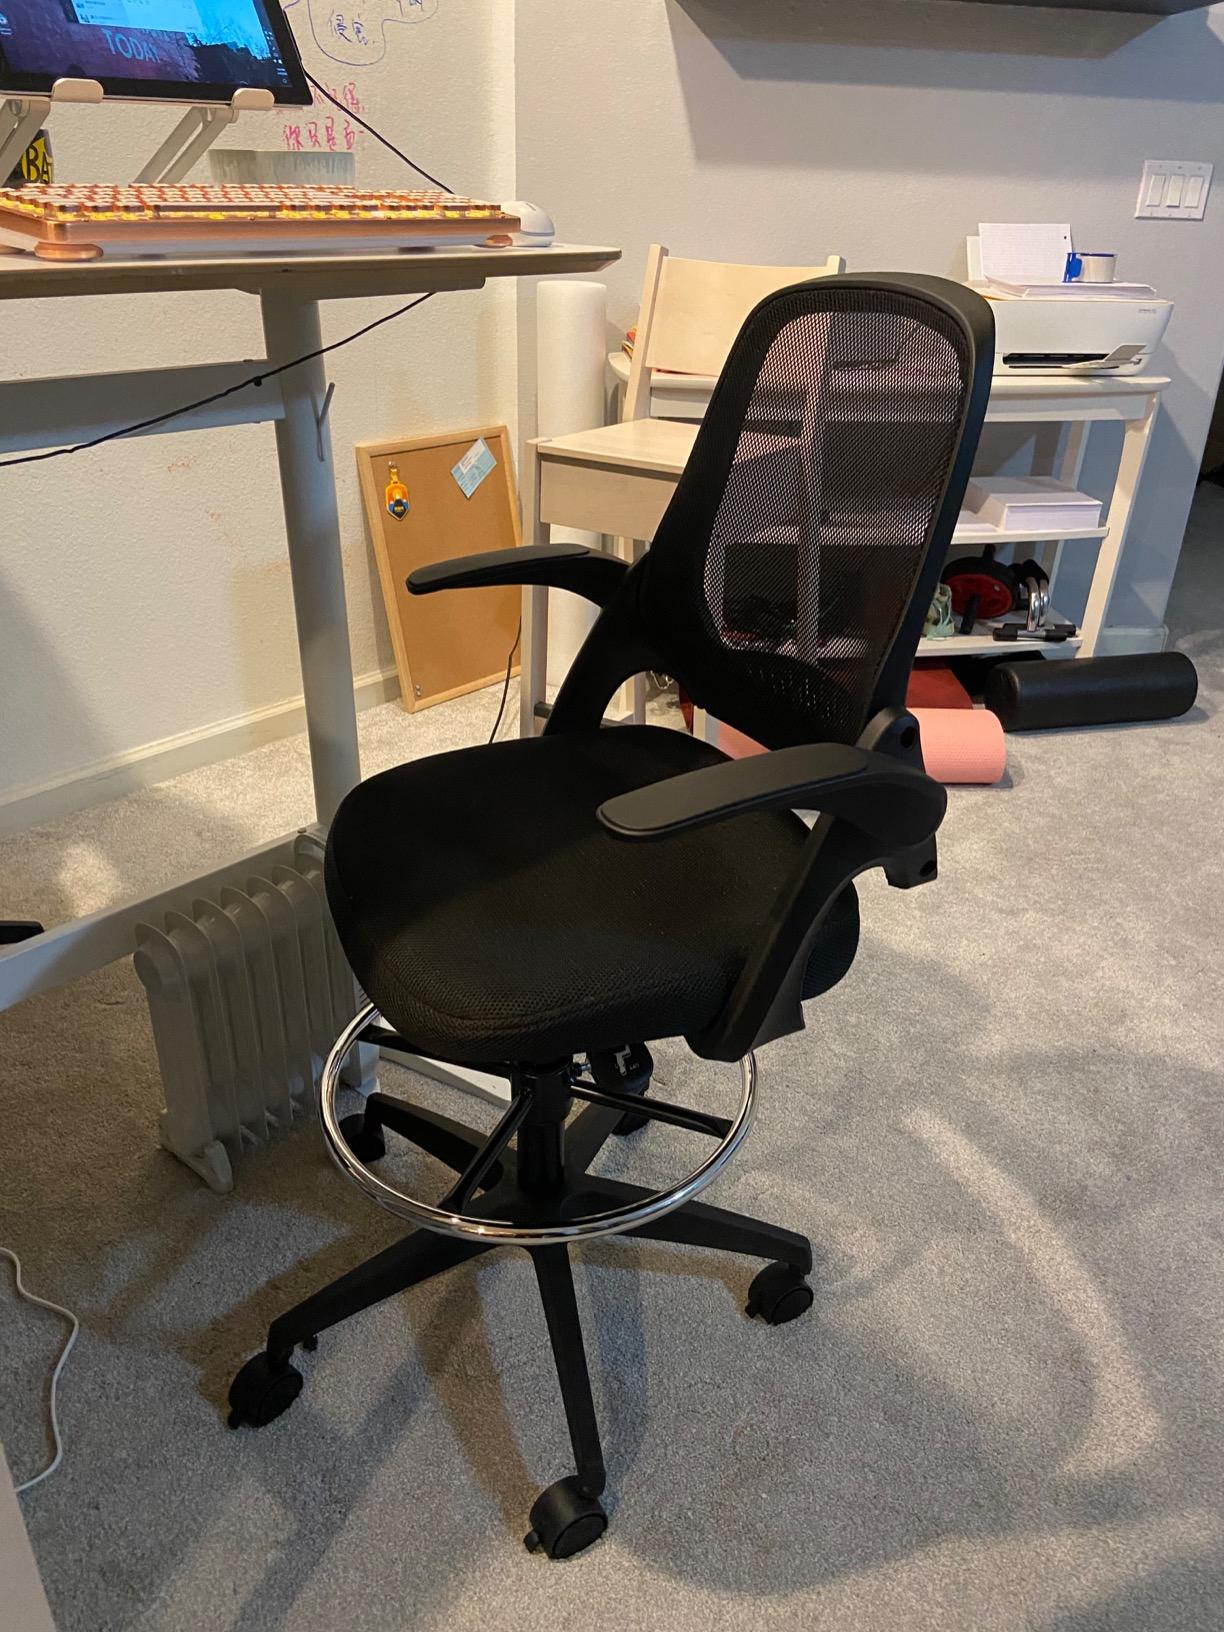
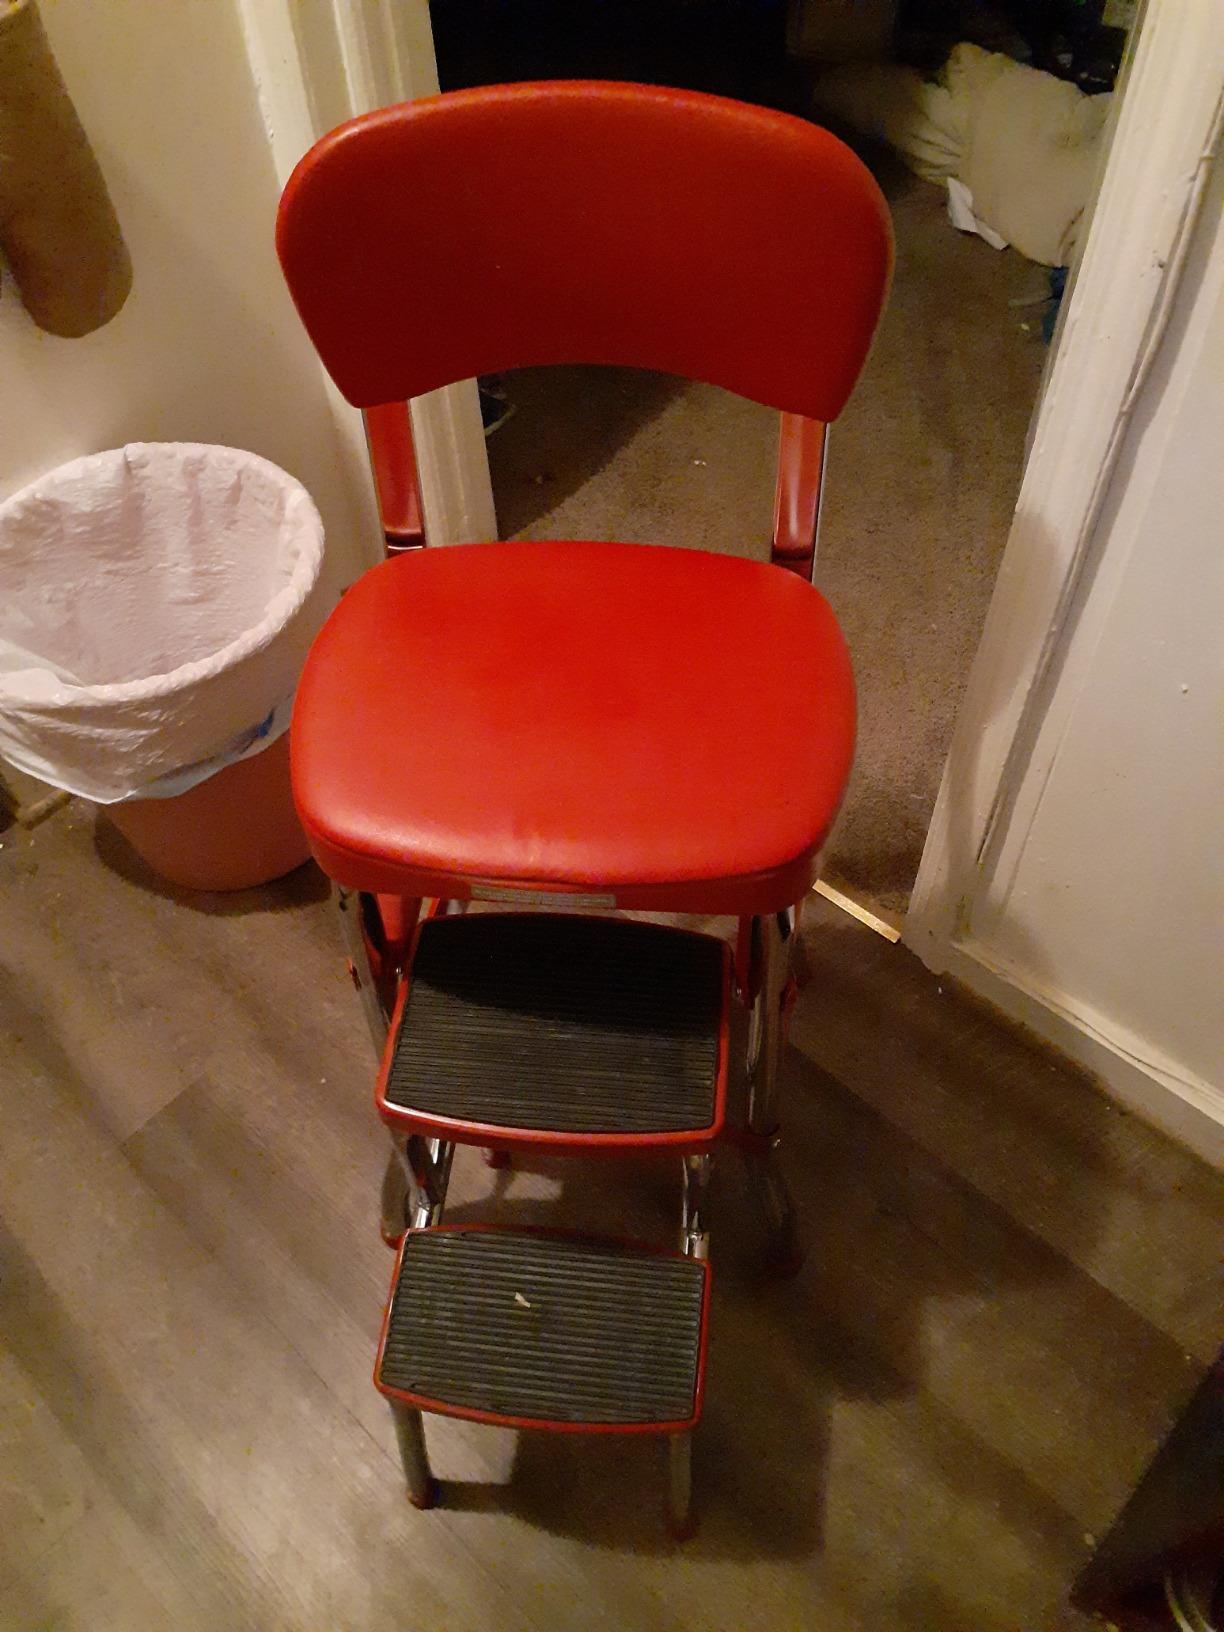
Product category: items_chair
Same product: no